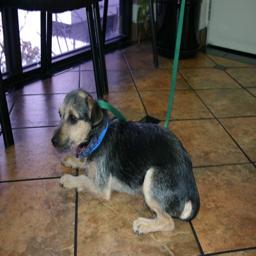
Animal: dogs